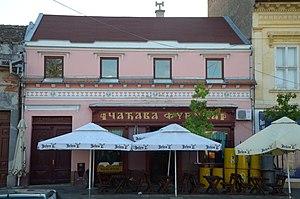
Cet article recense les monuments culturels du district du Banat méridional en Serbie.
Les monuments culturels de grande importance sont les monuments de Serbie qui, par leur valeur, bénéficient d'un haut degré de protection.
La maison Kod dva pištolja à Vršac, ou maison aux deux pistolets, est située à Vršac, dans la province de Voïvodine et dans le district du Banat méridional, en Serbie. Elle est inscrite sur la liste des monuments culturels de grande importance de la République de Serbie.